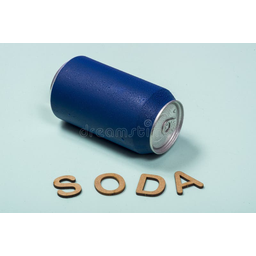
Label: metal